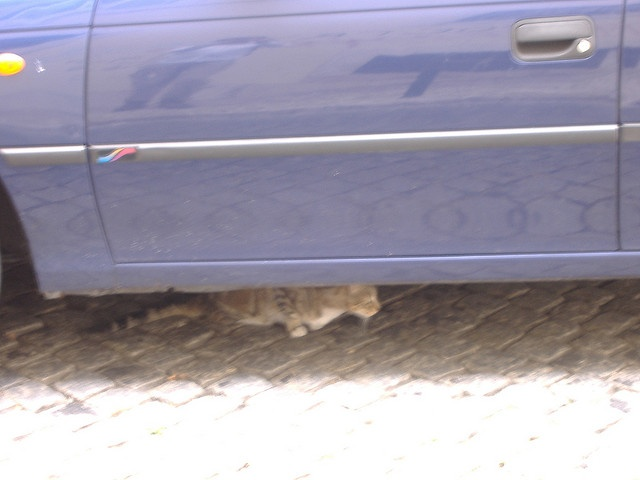
A cat laying down under a light blue car.
A cat crouching under a parked blue car
a blue car with a cat laying underneath it
A cat is standing under a blue vehicles
A gray is crouching under a blue car.